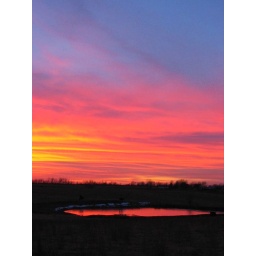
Sunset I spotted on my way home from my mother's around Christmas time, 2003.